Kaman K-MAX

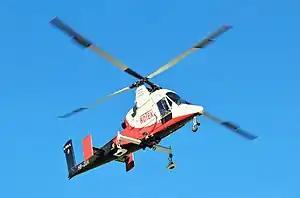
A Kaman K-1200 from Rotex aviation

The Kaman K-MAX (company designation K-1200) is a helicopter with intermeshing rotors (synchropter) designed and produced by the American manufacturer Kaman Aircraft.